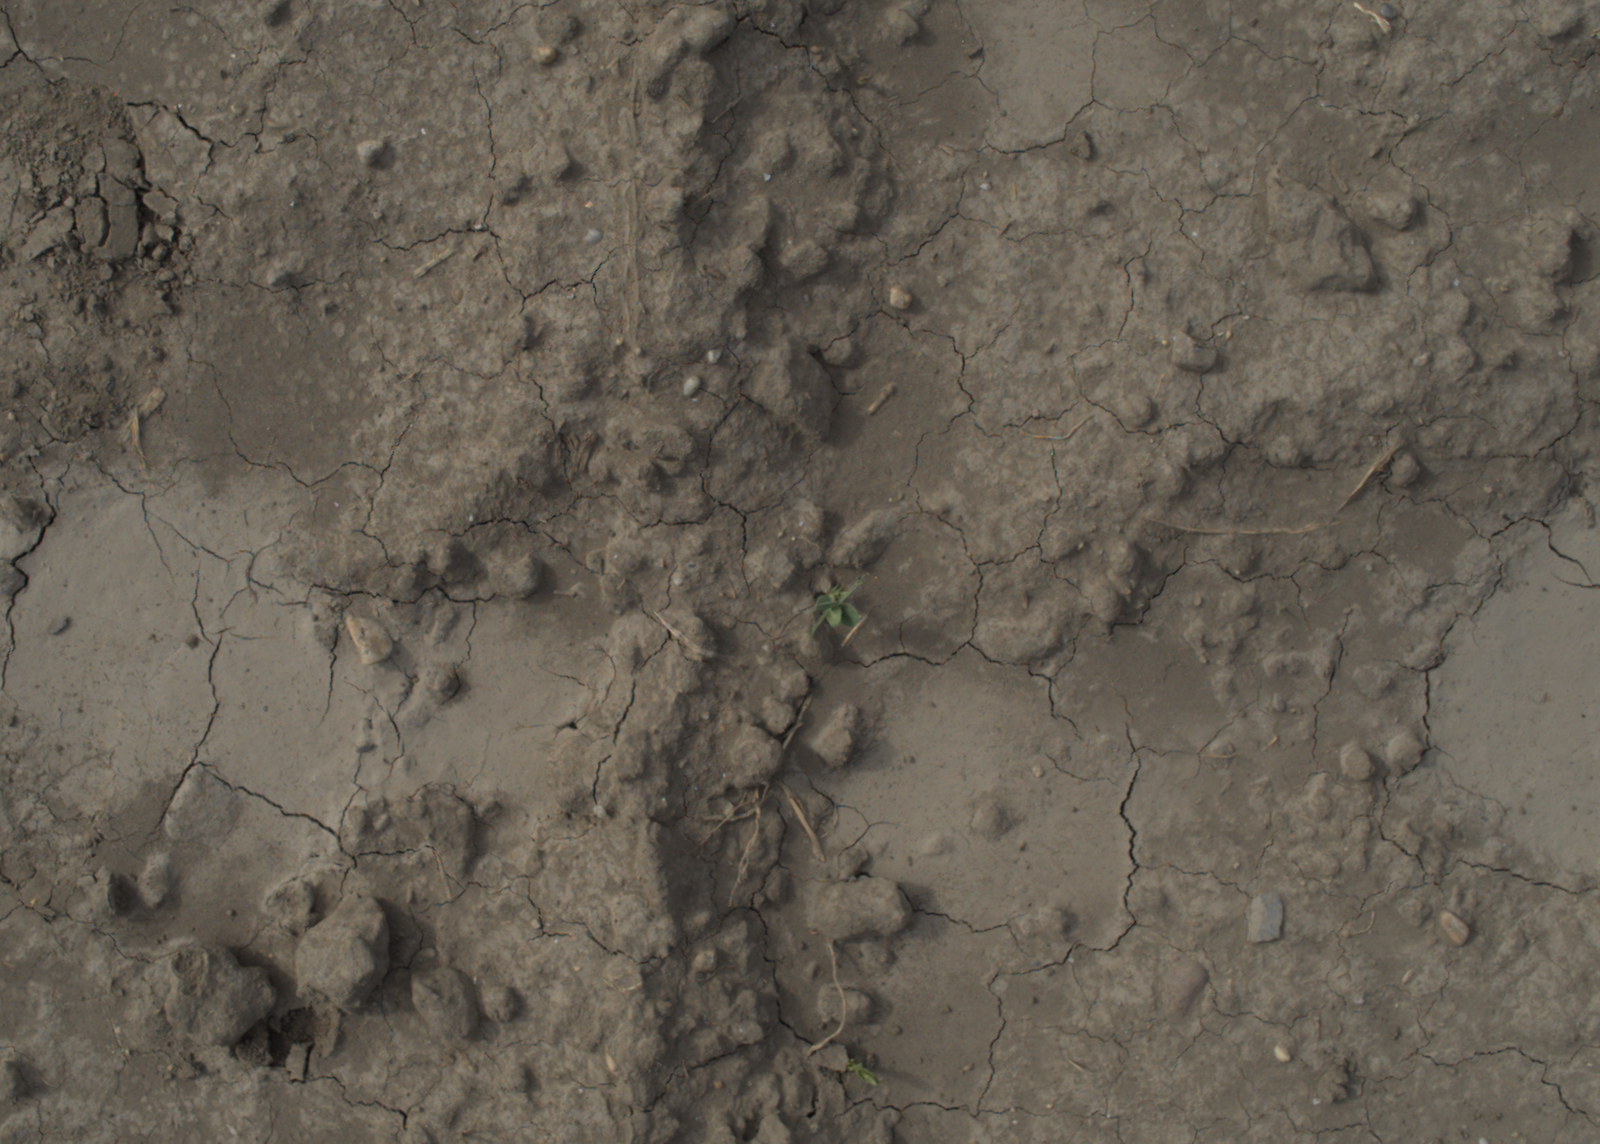
Capture date: 16.09.2021 11:08:57
Weather: mixed
Wind: light
Seeding date: 02.09.2021
Plant canopy height (mm): 957